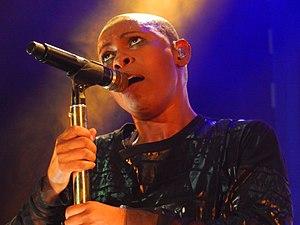
Skin (Skunk Anansie) à Landerneau en 2016.
Skunk Anansie est un groupe de rock alternatif britannique, originaire de Londres, en Angleterre, formé en 1994 dont le membre le plus remarquable est la chanteuse au crâne rasé, Deborah Dyer qui est accompagnée d’Ace à la guitare, Cass à la basse et Mark Richardson à la batterie. Il est dissous en 2001 après avoir sorti trois albums — Paranoid and Sunburnt, Stoosh, et Post Orgasmic Chill — qui ont connu le succès dans toute l'Europe. Le groupe se reforme en 2009, et sort trois autres albums studio, — Wonderlustre, Black Traffic et Anarchytecture —, ainsi qu'un album en concert.